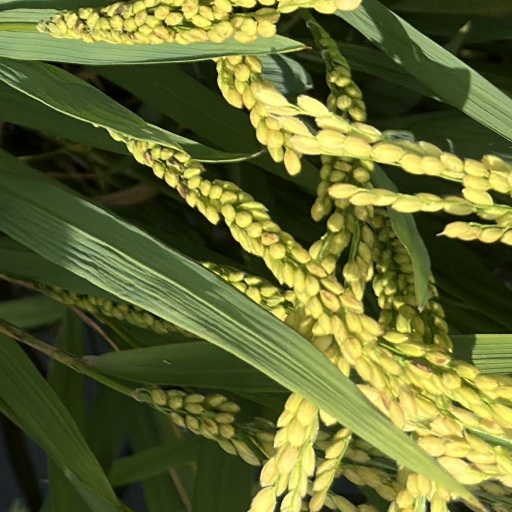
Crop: rice